Chanda Sahib's invasion of Travancore

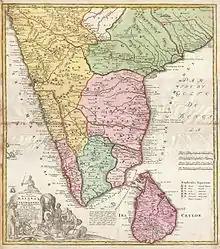
Map of south India as of 1733

Chanda Sahib's invasion of Travancore was a military expedition of the Carnatic Sultanate under Chanda Sahib against the Kingdom of Travancore in 1740, in South India. In the event, the Carnatic Sultanate invaded the Kingdom of Travancore, resulting in the Carnatic forces defeating the Travancore army led by Ramayyan Dalawa.